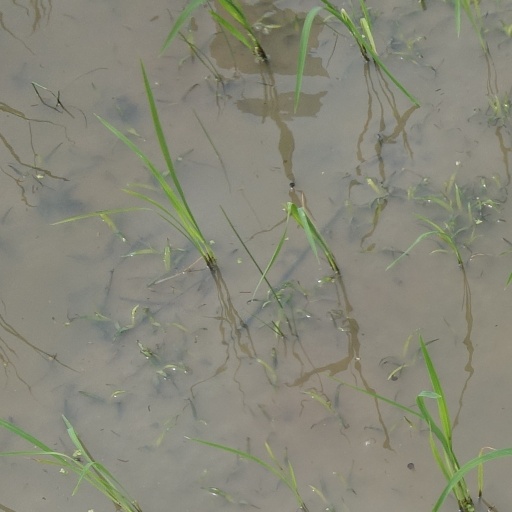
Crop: rice